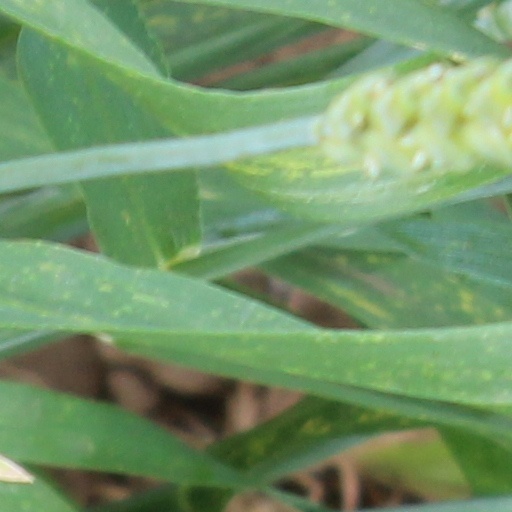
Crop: wheat